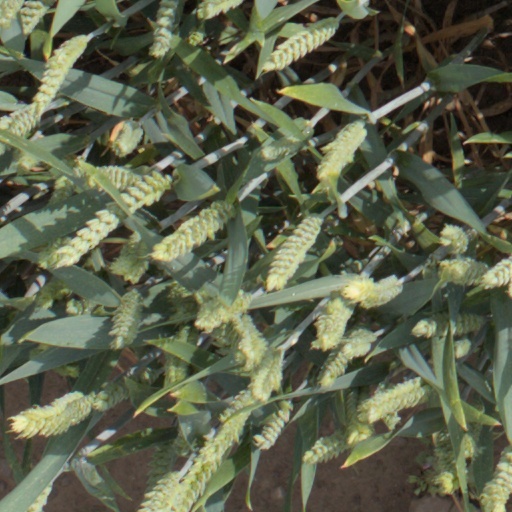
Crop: wheat